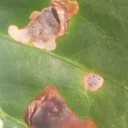
Label: Miner